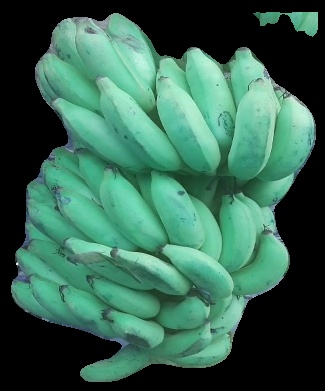
Variety: elakki-bale
Grade: grade2